Manassas Station Operations

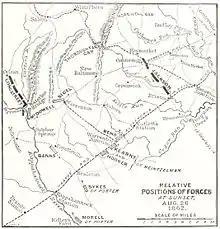
Positions of forces at sunset on 26 August

Jackson reached Bristoe Station on the Orange and Alexandria Railroad during the afternoon of the 26th, where his troops proceeded to wreck two trains and tear up several miles of tracks. When he learned that there was a Union supply depot at Manassas Junction several miles to the northeast, Jackson detached the brigade of Isaac R. Trimble along with cavalry support to capture the junction. After a night march Trimble launched an attack which overran the small Union garrison, capturing over 300 prisoners and eight cannons, at the loss of four men. After receiving word of the Confederate attack on Manassas Junction during the night, Pope tried to launch several Union columns against Jackson's wing in order to surround the Confederates. He started the Army of Virginia marching northeast towards Manassas and ordered detachments from the Union forces in Washington to move by railroad westward to Manassas. The brigades of George W. Taylor and E. Parker Scammon started on the morning of August 27. Meanwhile, Jackson left Richard S. Ewell's division at Bristoe's Station to watch for Union forces and moved A. P. Hill's and William B. Taliaferro's divisions to reinforce Trimble's brigade.